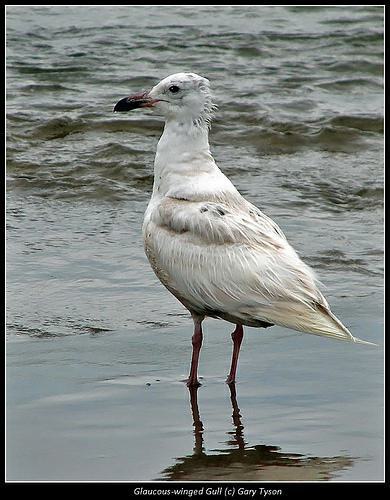
A photo of a glaucous winged gull